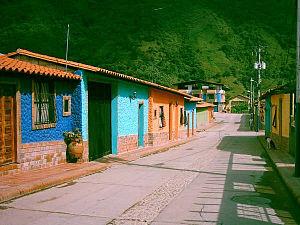
San José de Bolívar est le chef-lieu de la municipalité de Francisco de Miranda dans l'État de Táchira au Venezuela.